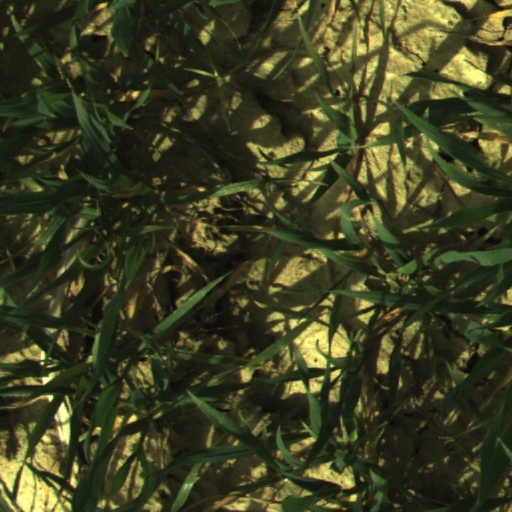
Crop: wheat